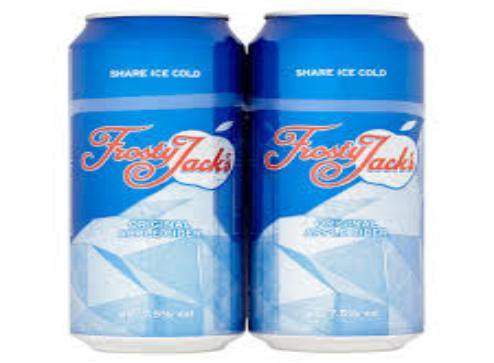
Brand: Frosty Jack Cider
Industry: Food